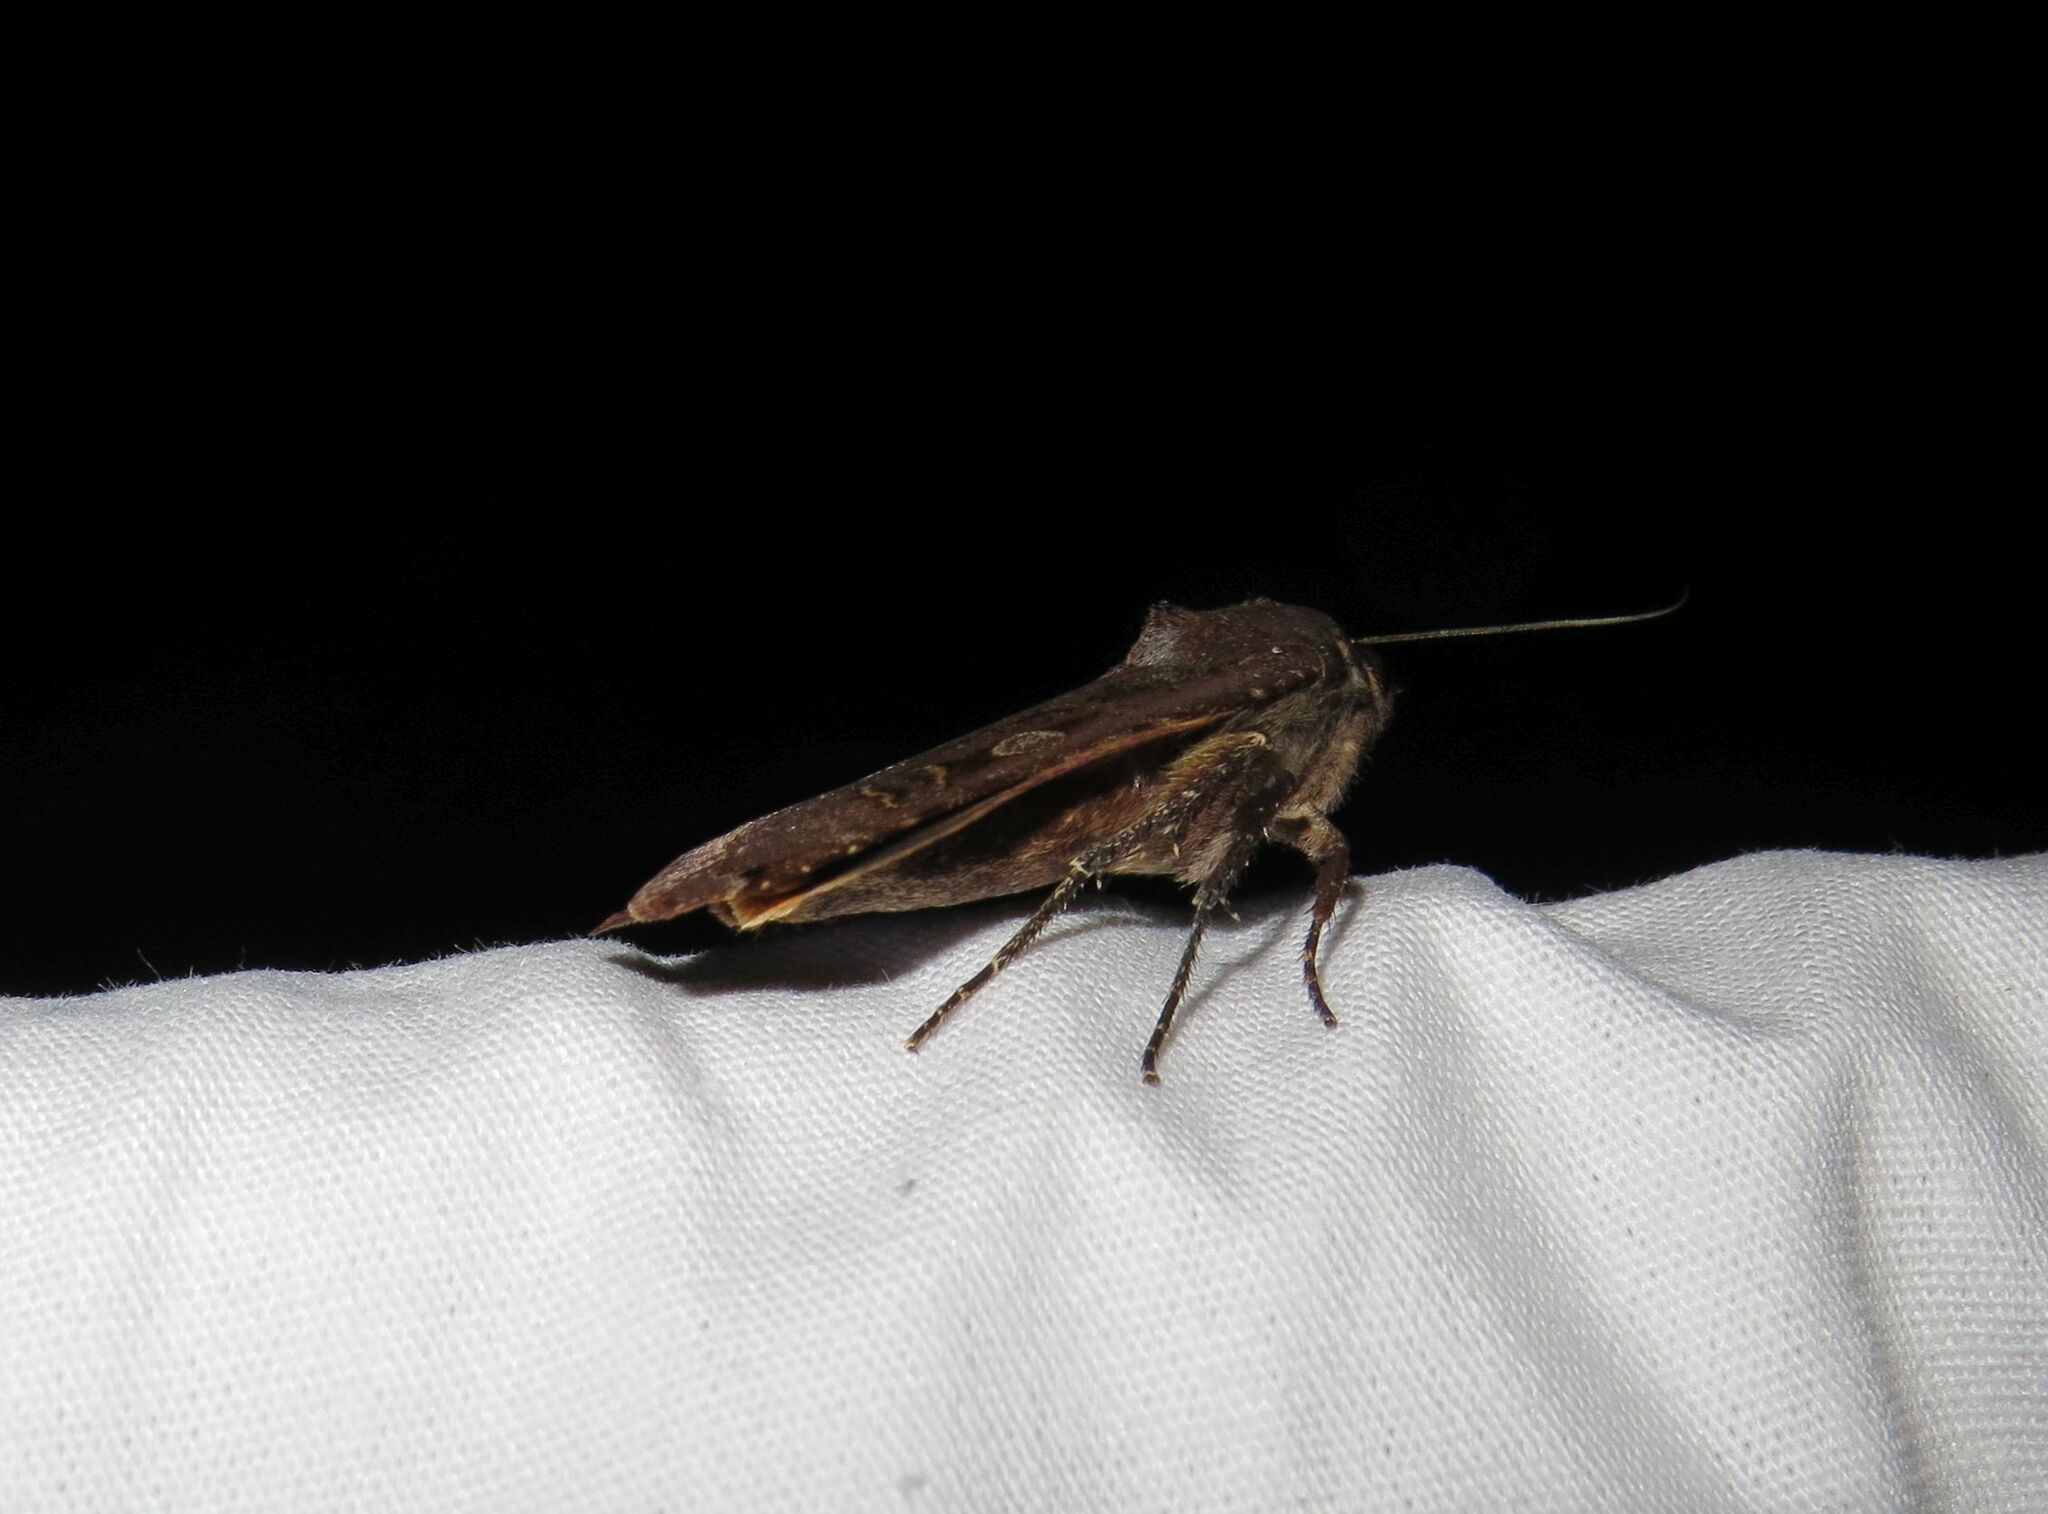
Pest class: cutworms